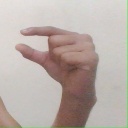
अक्षर: ग